Dale Steyn

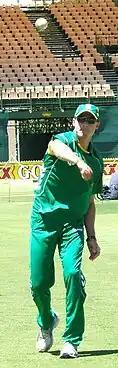

Coming into the three Test series against India predictions about how Steyn would fare were mixed, with some commentators identifying him a crucial part of a South African team which could pose a serious challenge to India, whilst others predicted he might struggle playing against a strong batting lineup on lifeless subcontinent pitches.